E. Nobel

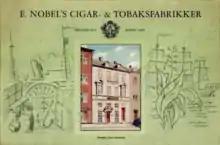
"E. Nobel": Its building at Vestergade 11 is seen in the middle.

E. F. Nobel's new venture in Copenhagen grew rapidly and he soon expanded it with a large, new cigar factory at Smallegade in Frederiksberg (now Porcelænshaven) and a chewing tobacco factory at Prinsessegade 60 (formerly 50) in Christianshavn. The Frederiksberg site was later ceded to the Royal Porcelain Factory in exchange for the porcelain factory's site at Prinsessegade 62 (formerly 52).